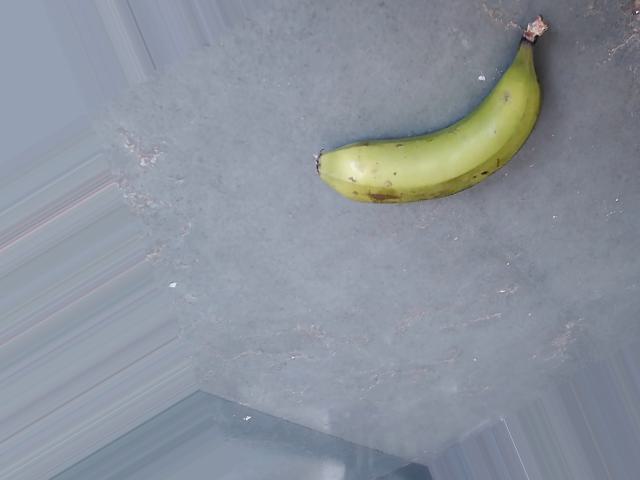
Label: Raw_Banana